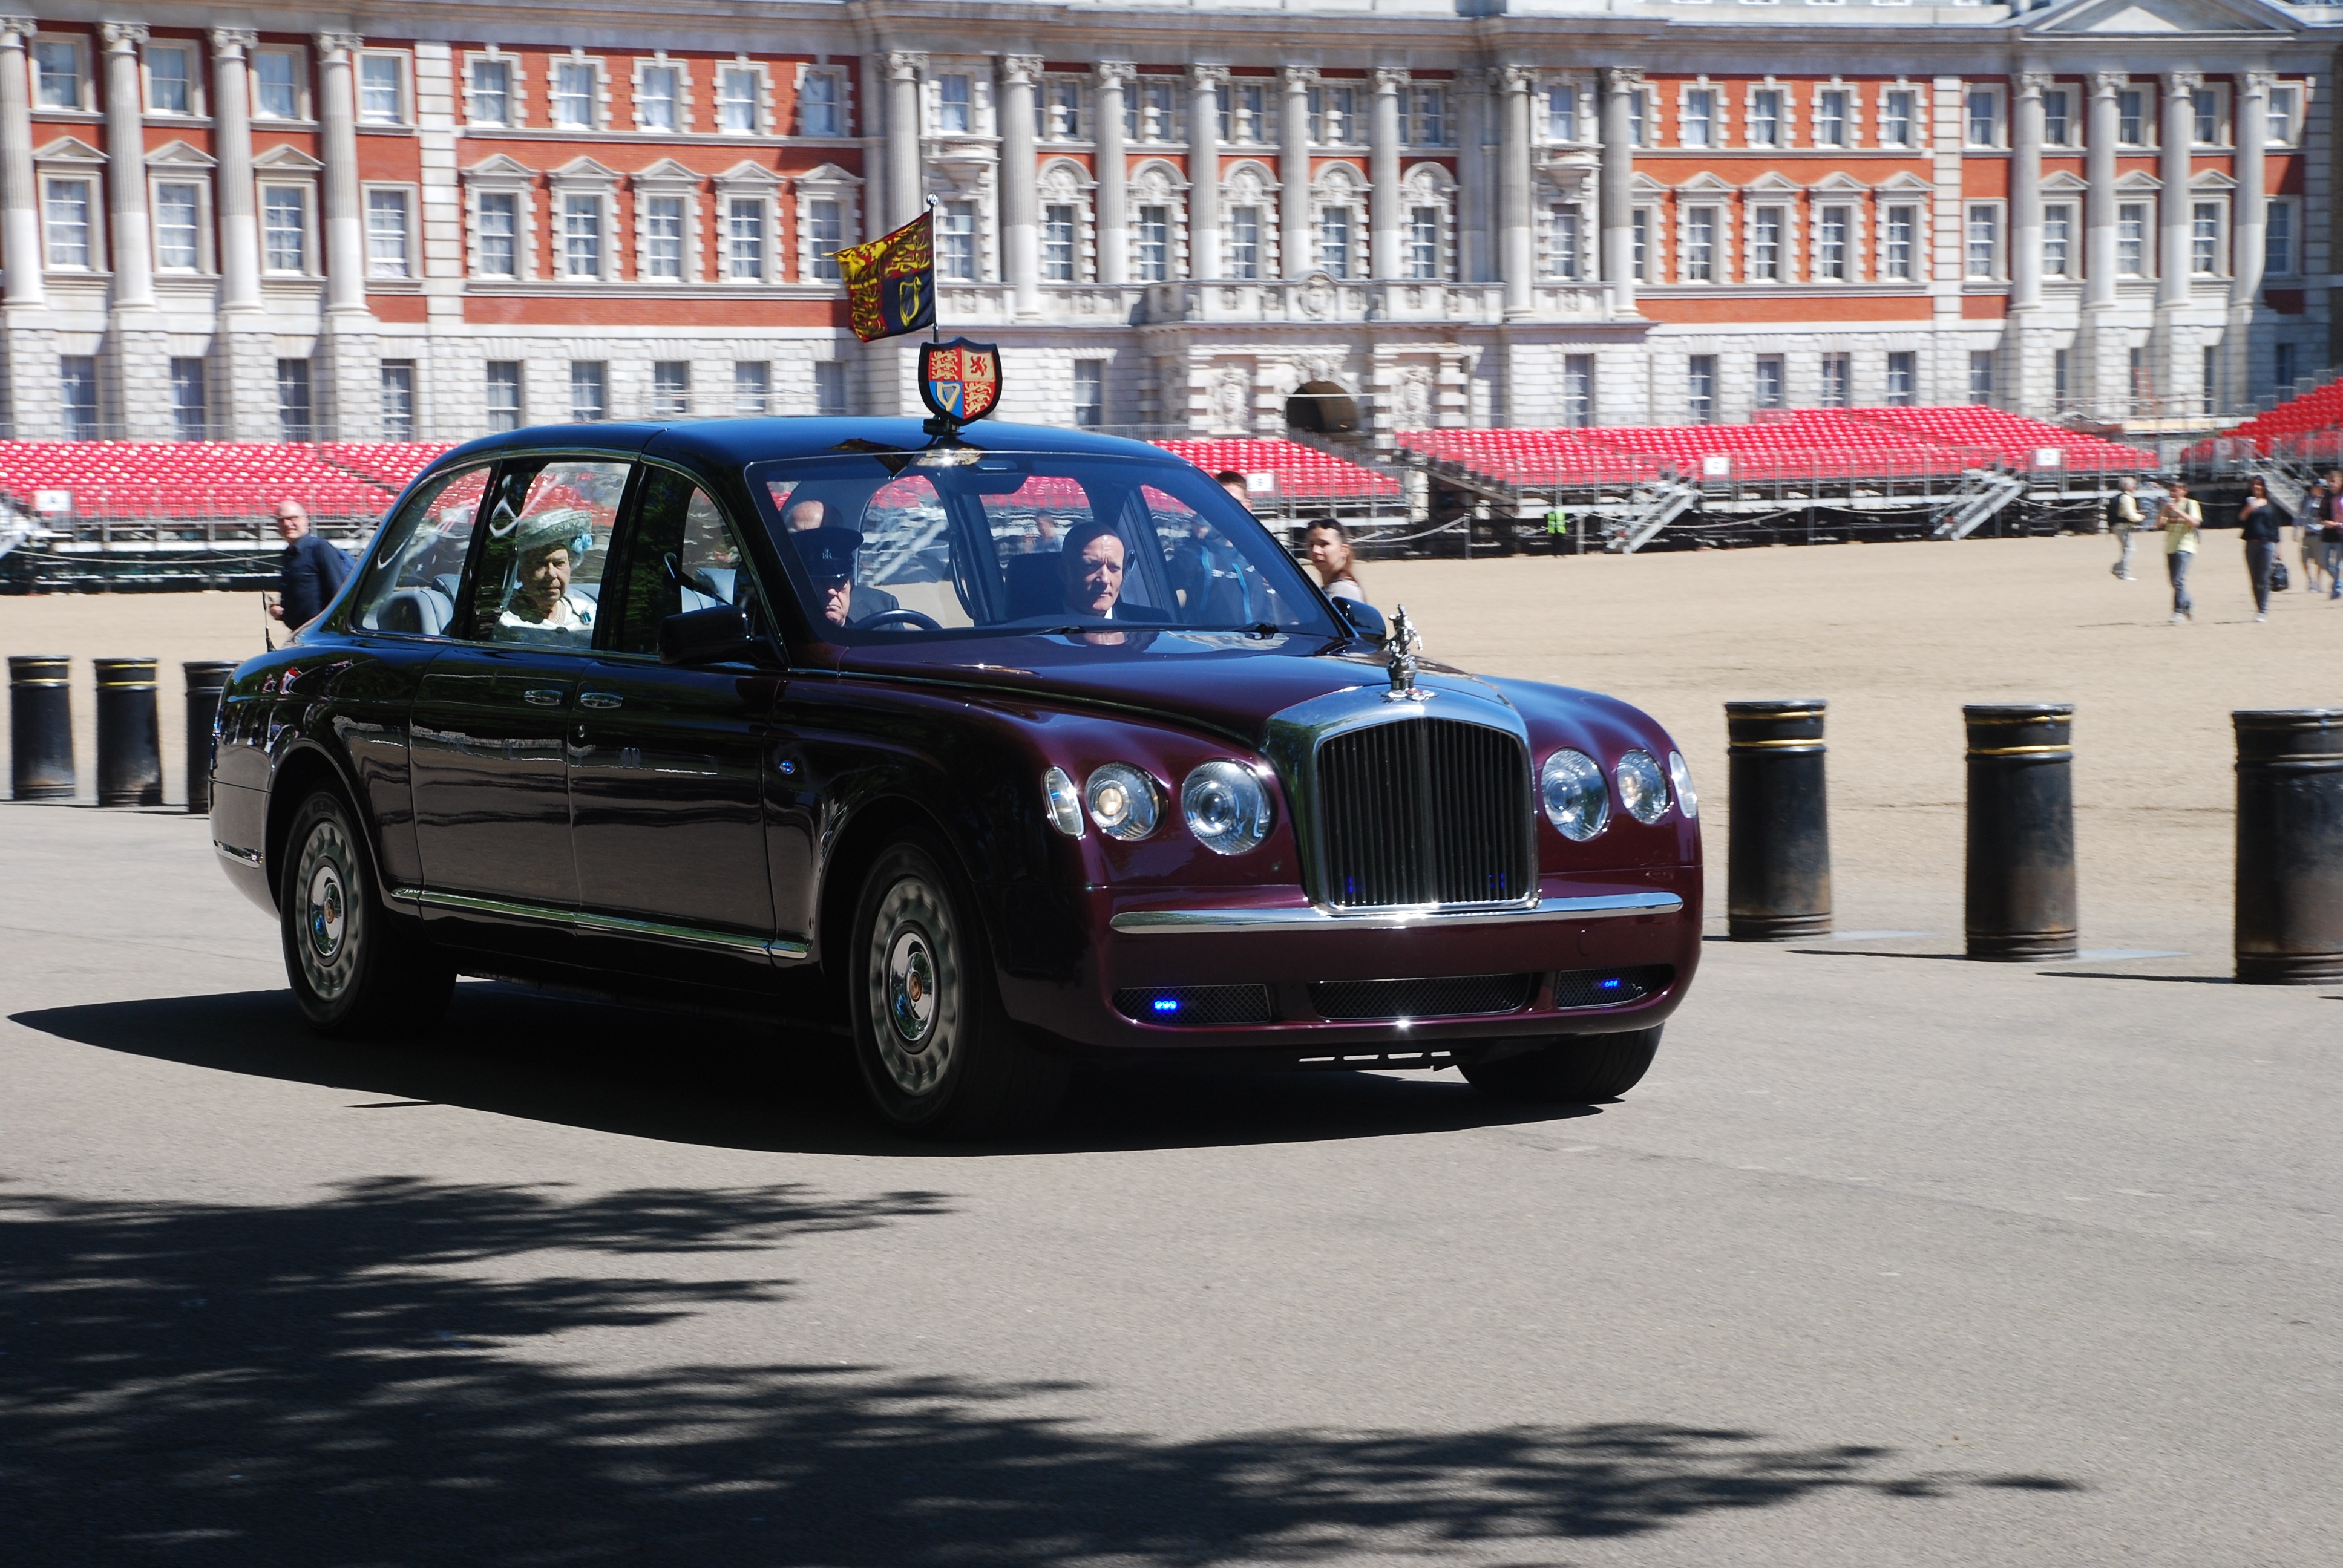
car, wheel, vehicle, motor vehicle, rolls royce, supercar, london, sedan, bentley, great britain, queen elizabeth ii, land vehicle, automobile make, automotive exterior, automotive design, luxury vehicle, rolls royce phantom, bentley continental flying spur, bentley arnage